Andy Murray (boxer)

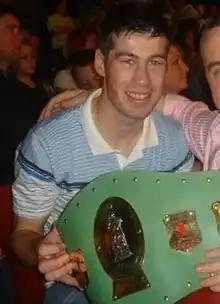
Murray in 2008

Andrew Murray (born 10 September 1982) is an Irish professional boxer who held the Irish lightweight title, having previously held the Irish light-welterweight title also. He is also a former European Union lightweight champion, and has challenged once for the European lightweight title.